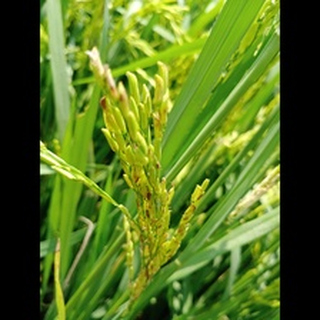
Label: diseased_rice